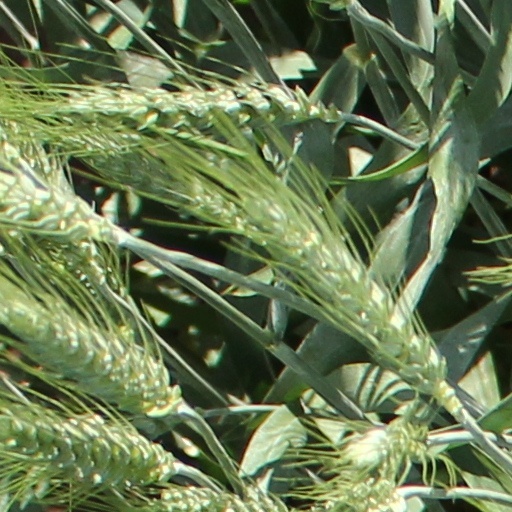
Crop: wheat